Younger and Younger

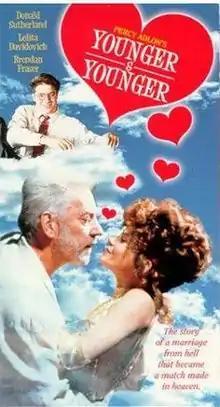

Younger And Younger is a 1993 American comedy film co-written and directed by Percy Adlon and starring Donald Sutherland, Brendan Fraser and Lolita Davidovich.